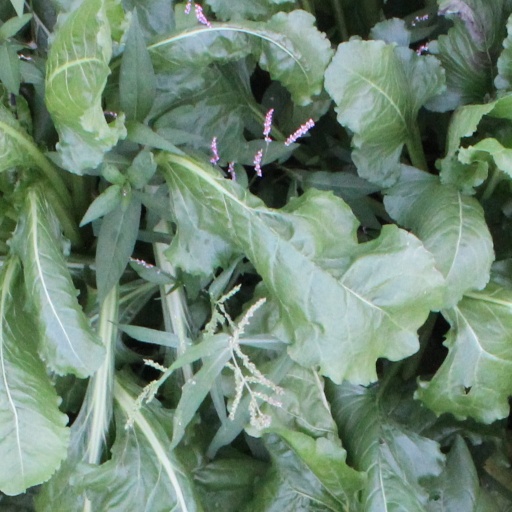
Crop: sugar beet